History of scrolls

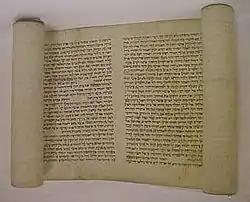
Scroll of the Book of Esther, Seville, Spain

A scroll (from the Old French "escroe" or "escroue") is a roll of papyrus, parchment, or paper containing writing. The history of scrolls dates back to ancient Egypt. In most ancient literate cultures scrolls were the earliest format for longer documents written in ink or paint on a flexible background, preceding bound books; rigid media such as clay tablets were also used but had many disadvantages in comparison. For most purposes scrolls have long been superseded by the codex book format, but they are still produced for some ceremonial or religious purposes, notably for the Jewish Torah scroll for use in synagogues.